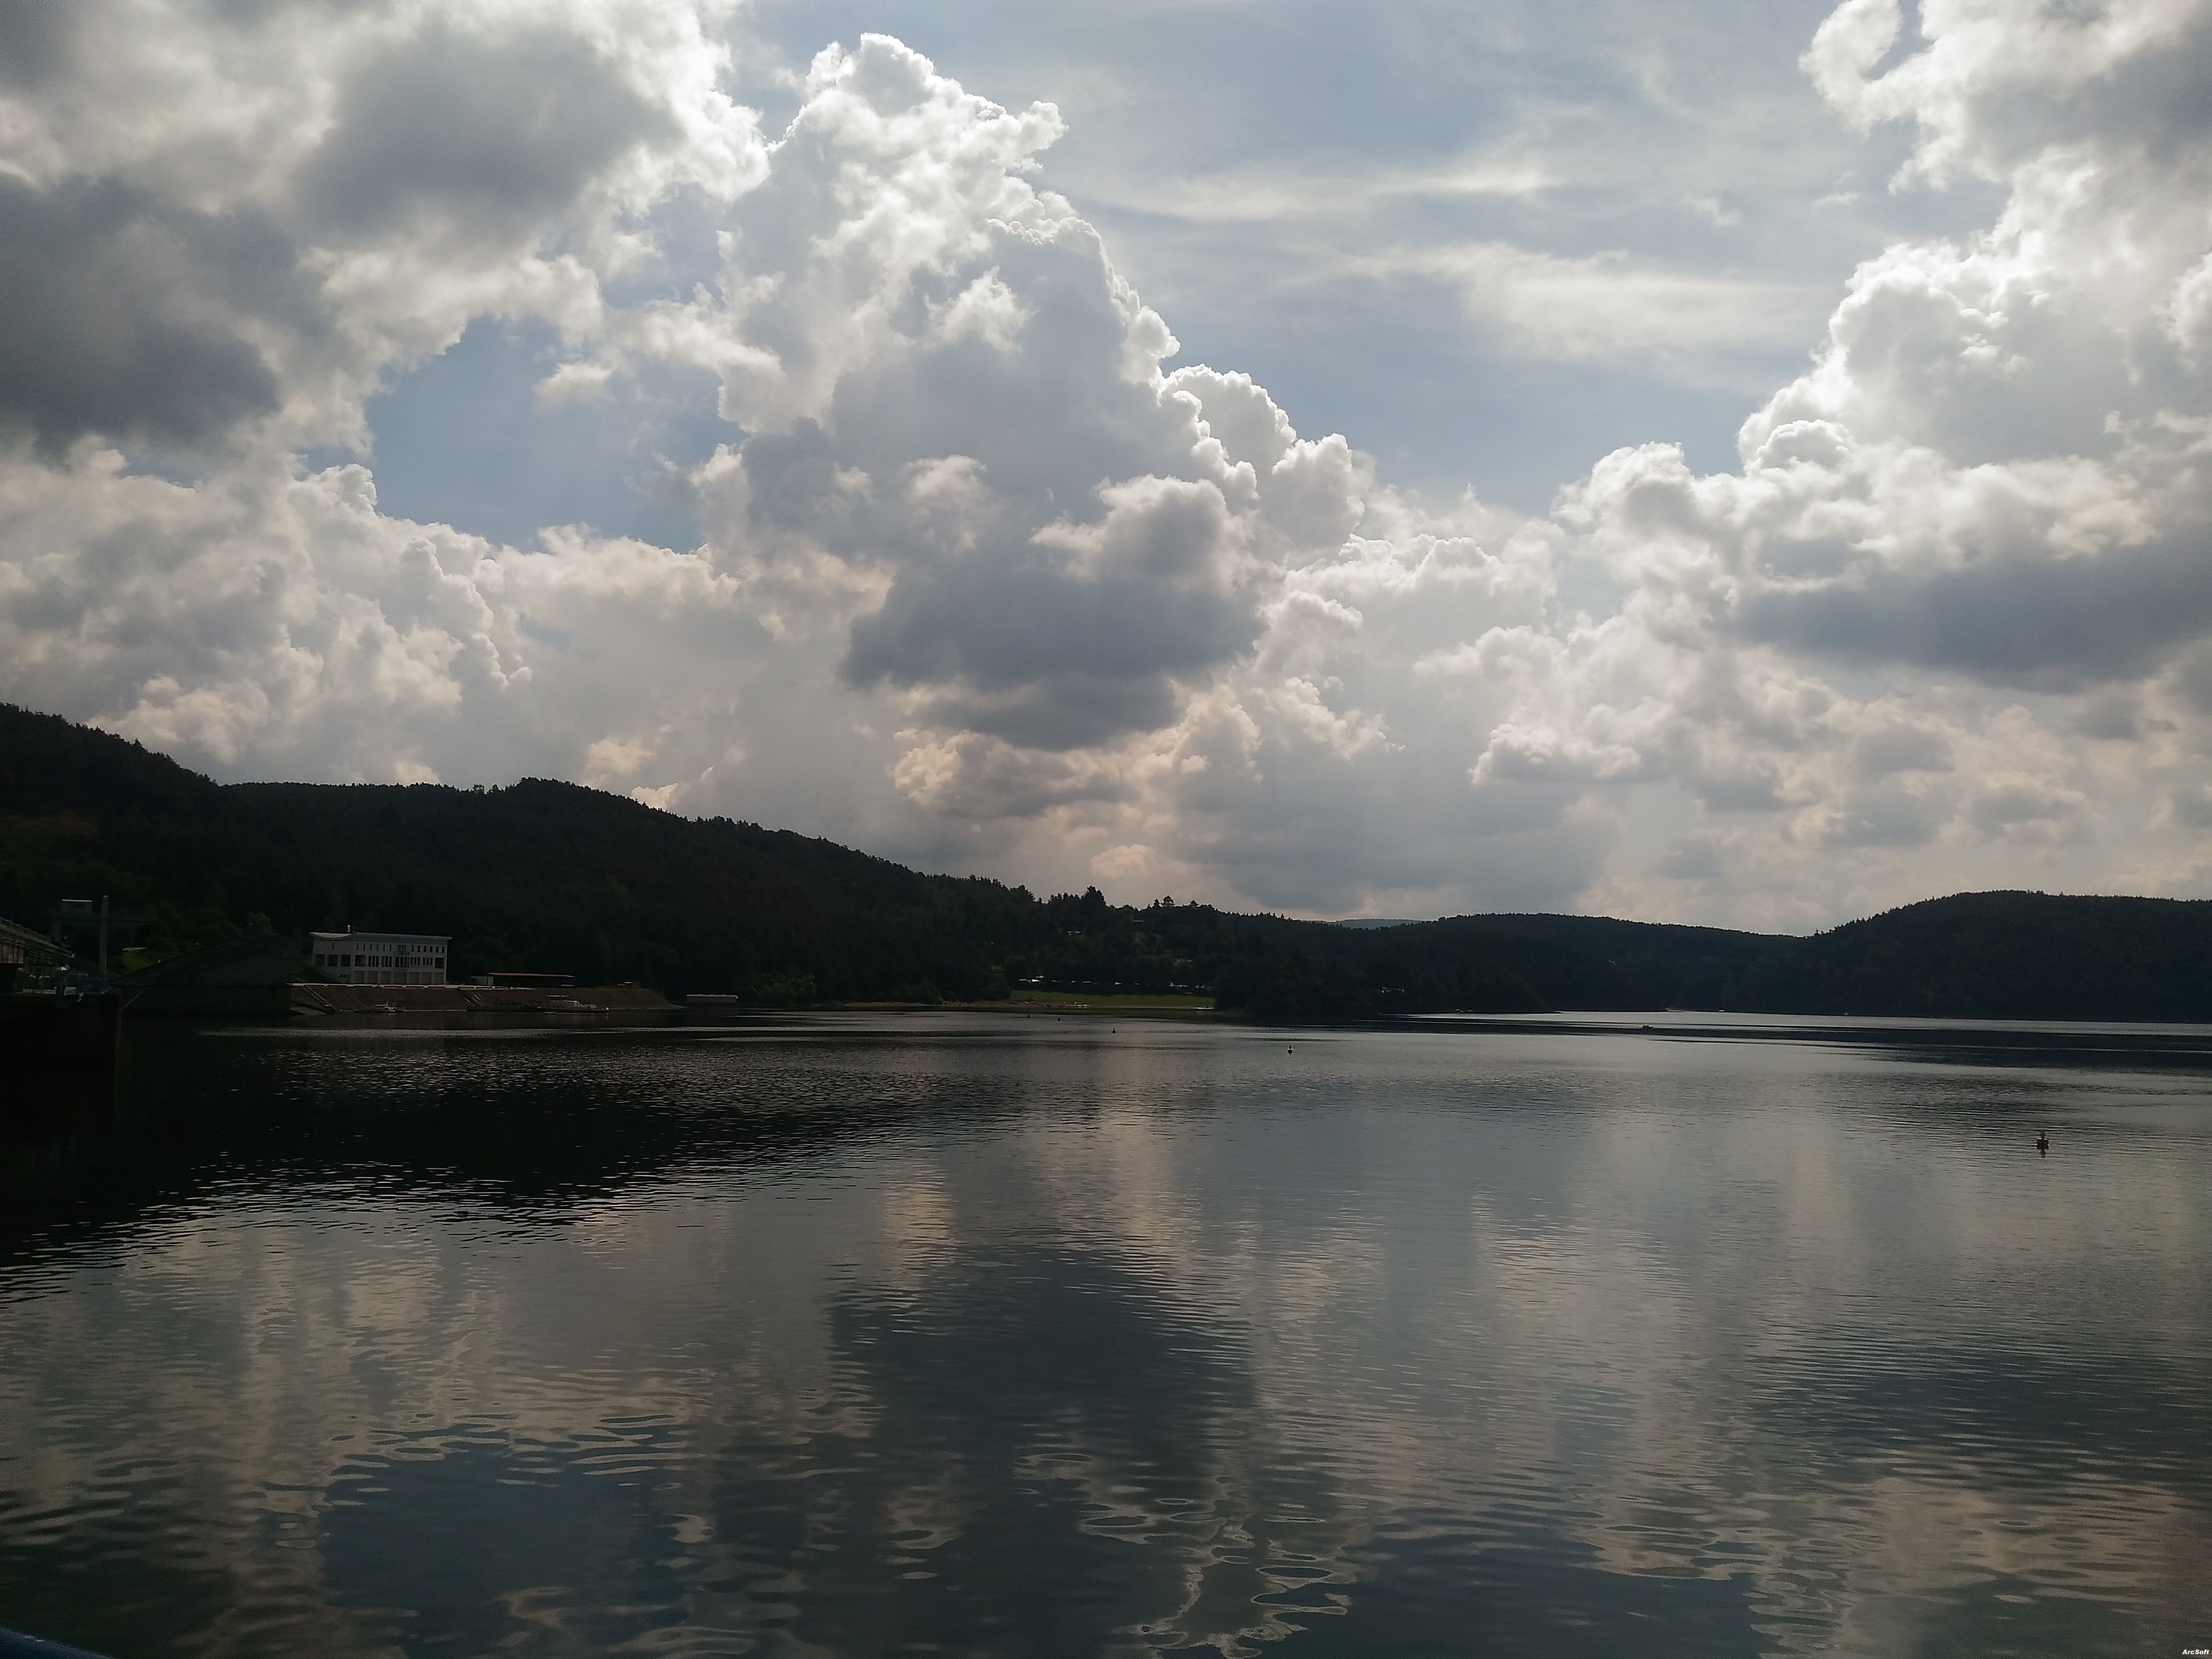
landscape, sea, water, nature, horizon, mountain, cloud, sky, sunlight, morning, lake, dawn, river, dusk, evening, reflection, reservoir, body of water, loch, meteorological phenomenon, atmospheric phenomenon